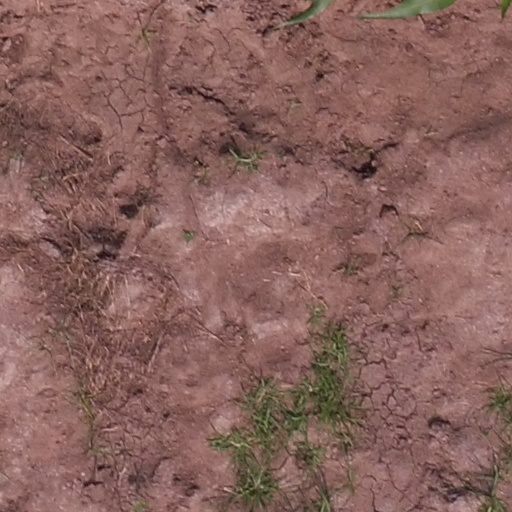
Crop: maize; corn